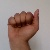
The image shows a hand gesture representing the letter 'A' in Indian Sign Language.